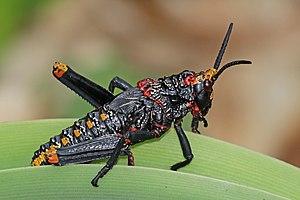
Koppie mousse sauterelle (Dictyophorus spumans spumans) nymphe, jardins botaniques Walter Sisulu, Roodepoort, Afrique du Sud Magyar: Az egyenesszárnyúak rendjébe, azon belül a Pyrgomorphidae családba tartozó Dictyophorus spumans spumans nimfa (Walter Sisulu Botanikus Kert, Roodepoort, Dél-afrikai Köztársaság) Italiano: Neanide di Dictyophorus spumans (Pyrgomorphidae), Walter Sisulu Botanical Gardens, Roodepoort, Sudafrica Македонски: Пенлив скакулец (Dictyophorus spumans spumans) во Родепорт, ЈАР. Эрзянь: Нурькамуюконь витьстэсёлмовт (Dictyophorus spumans spumans) керьсуксось, Уолтер Сисулу Ботаникань Эмежпиресь (Walter Sisulu Botanical Gardens), Центурион, Лембеёнкс Африка.
Les Pyrgomorphidae sont une famille d'insectes orthoptères, la seule de la super-famille des Pyrgomorphoidea.